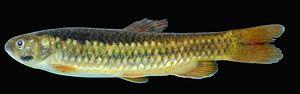
Lebiasina est un genre de poissons téléostéens de la famille des Lebiasinidae et de l'ordre des Characiformes.